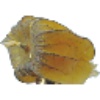
Label: physalis_with_husk